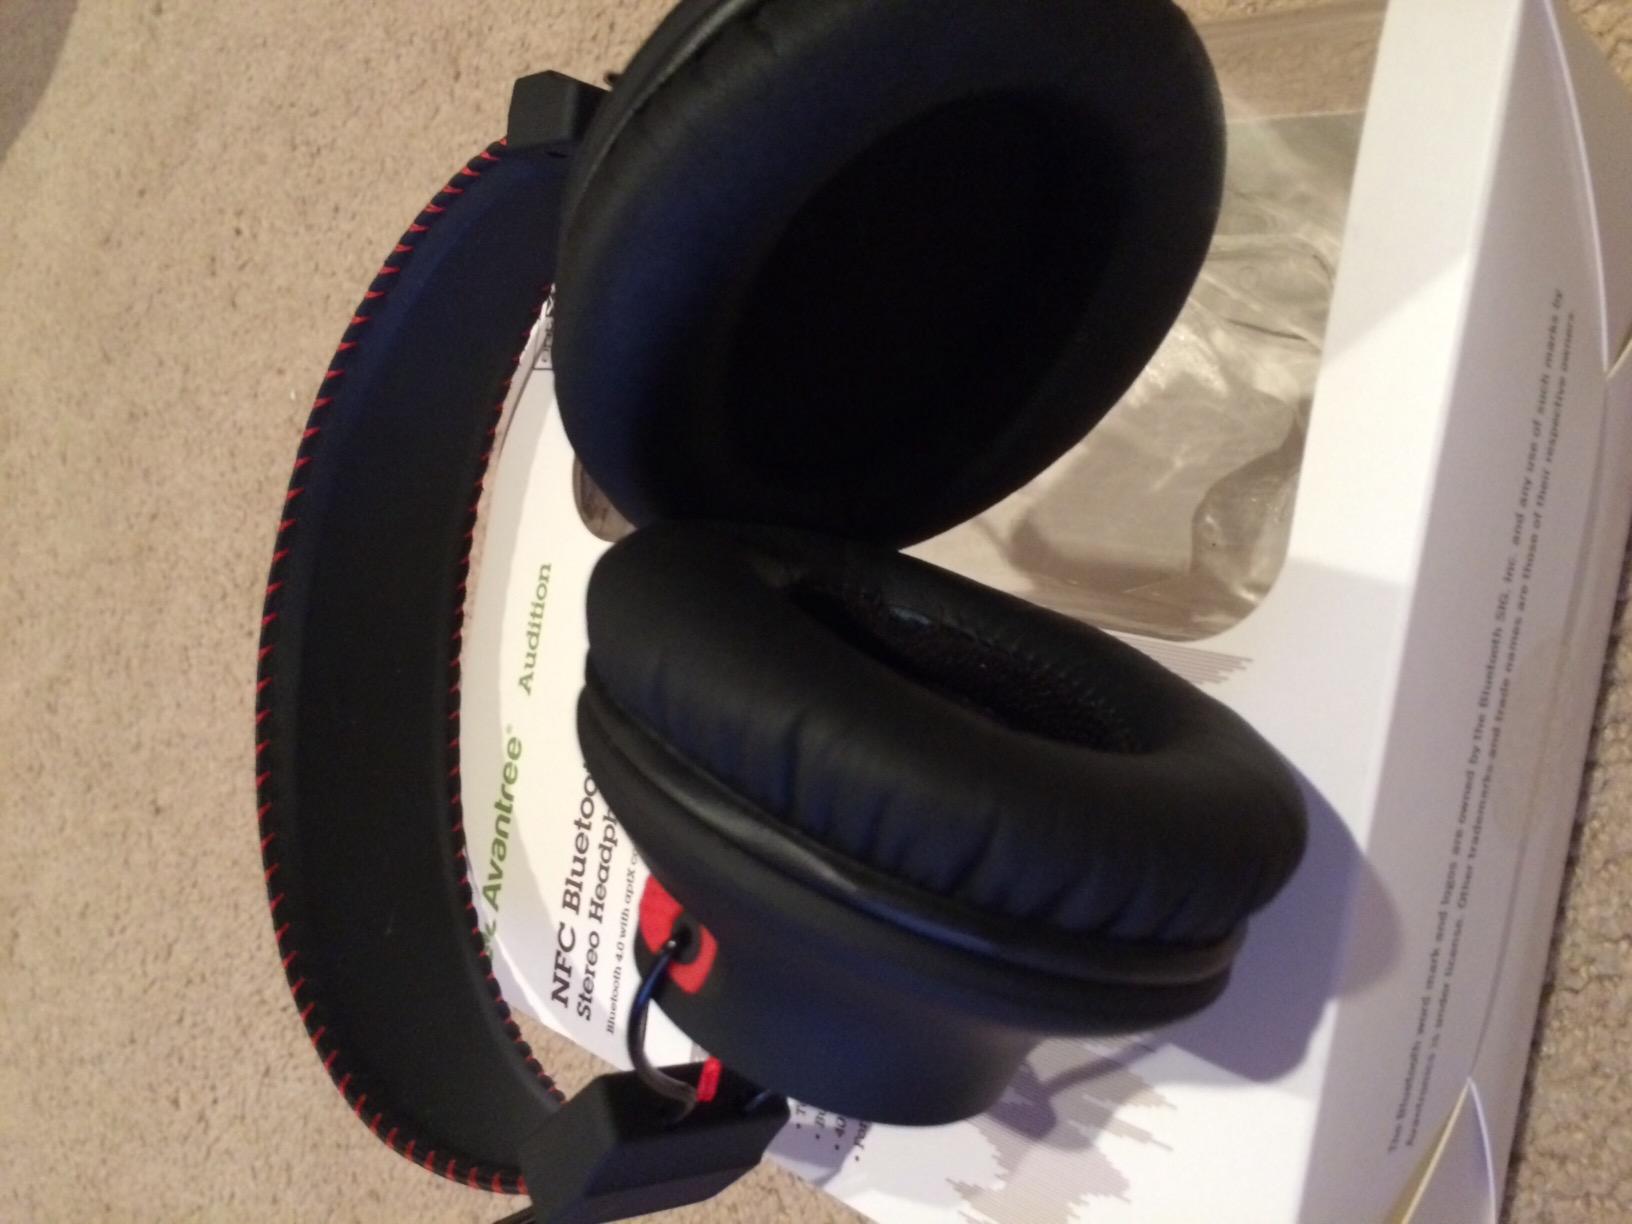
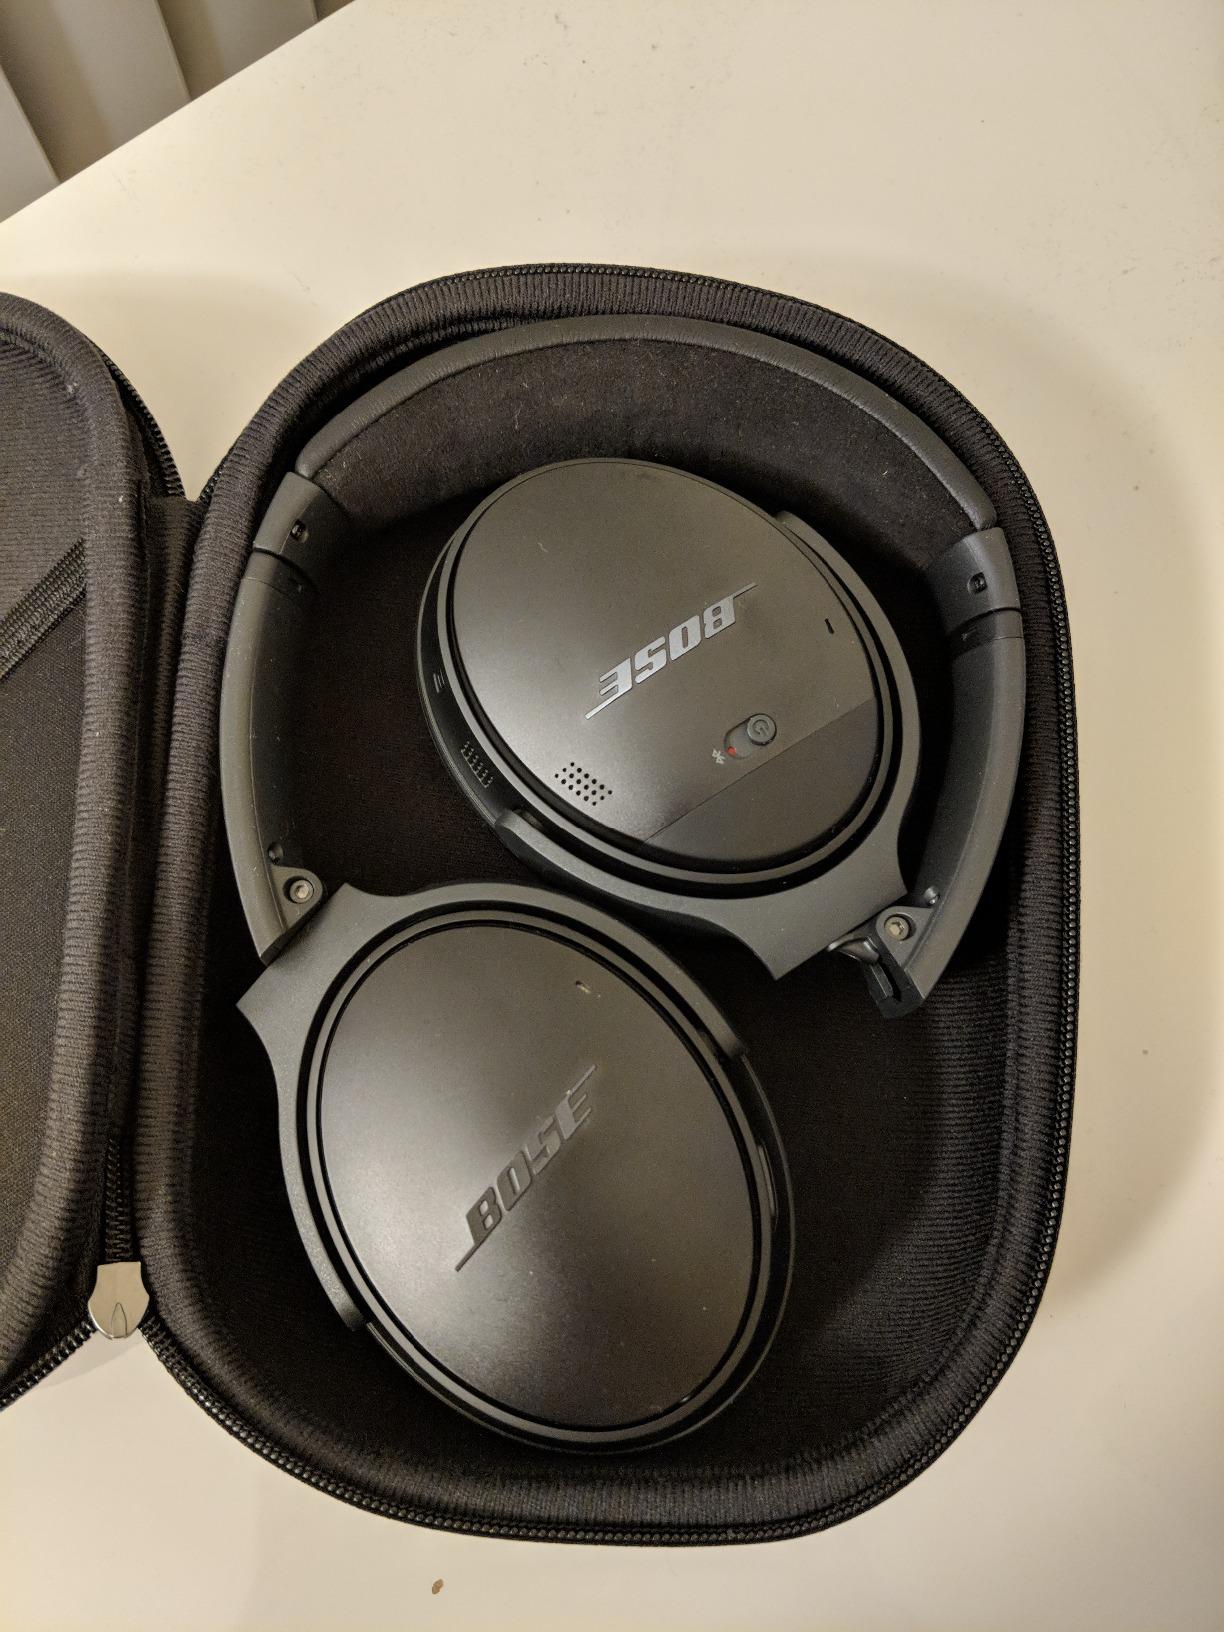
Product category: headphones
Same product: no